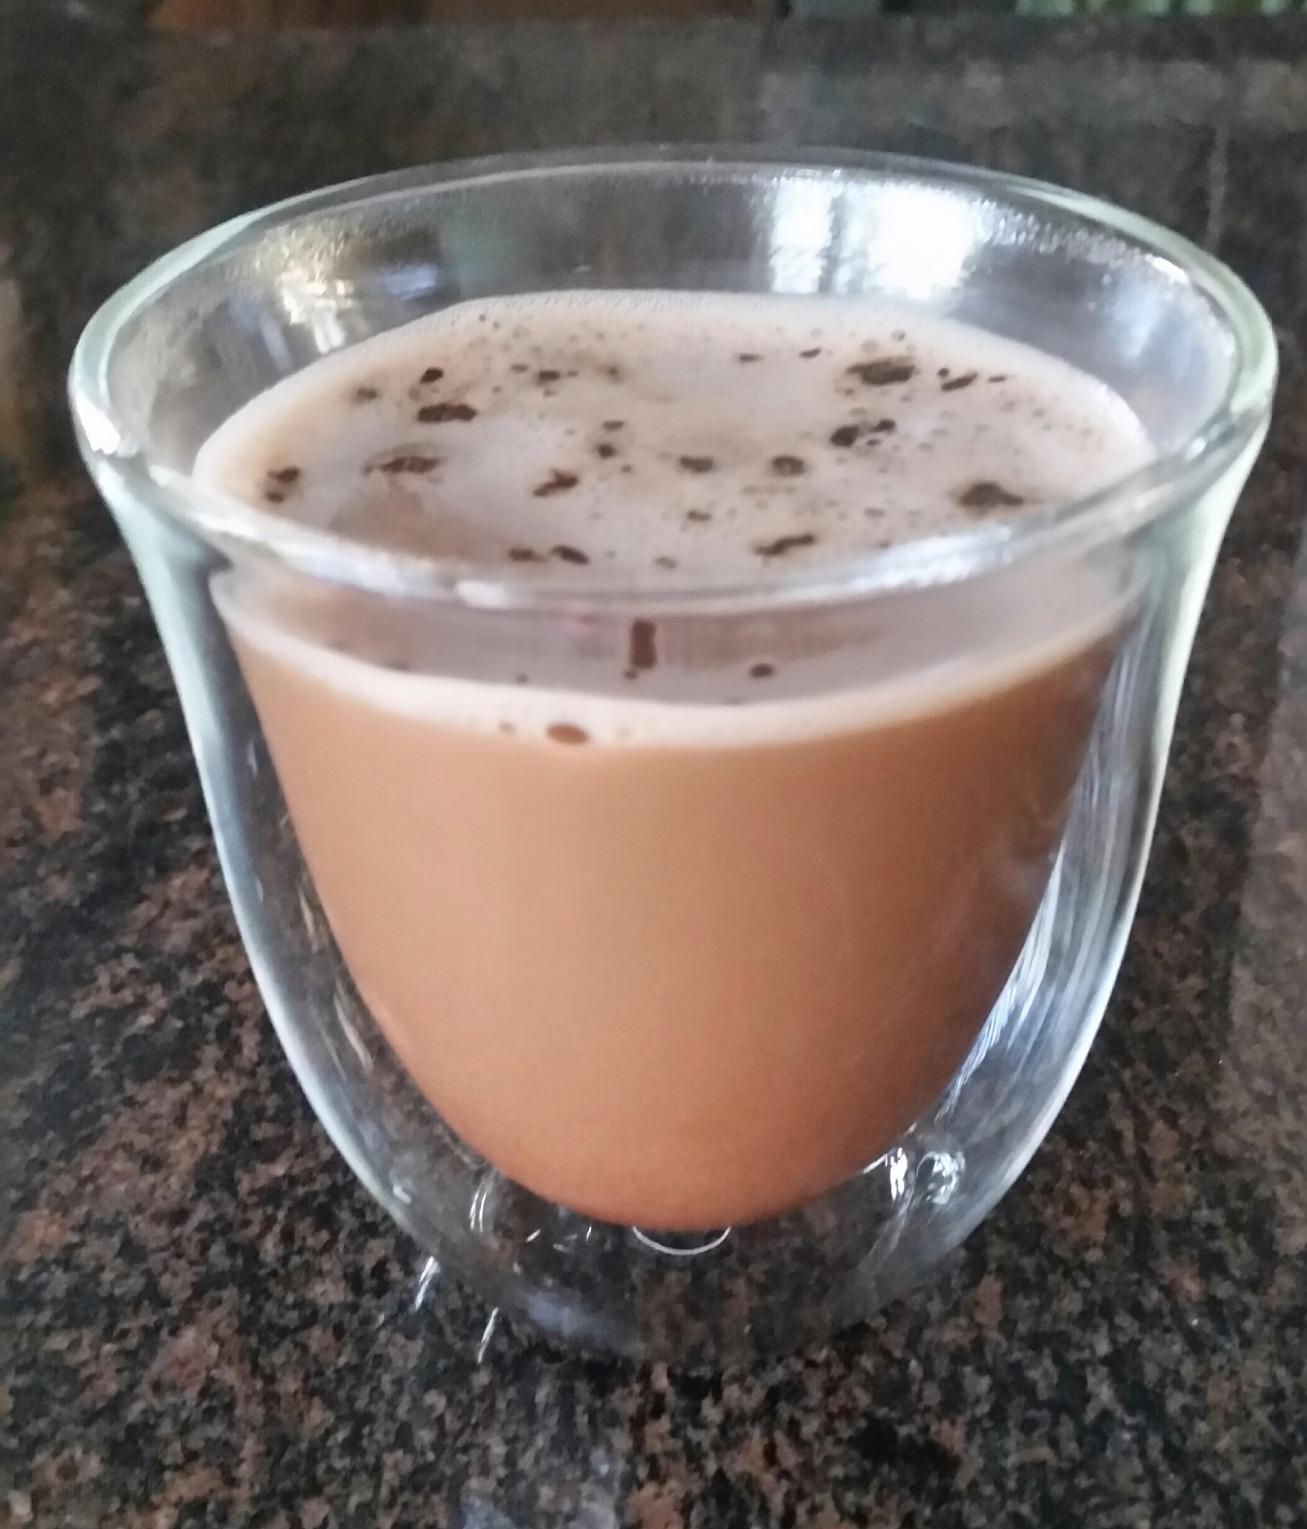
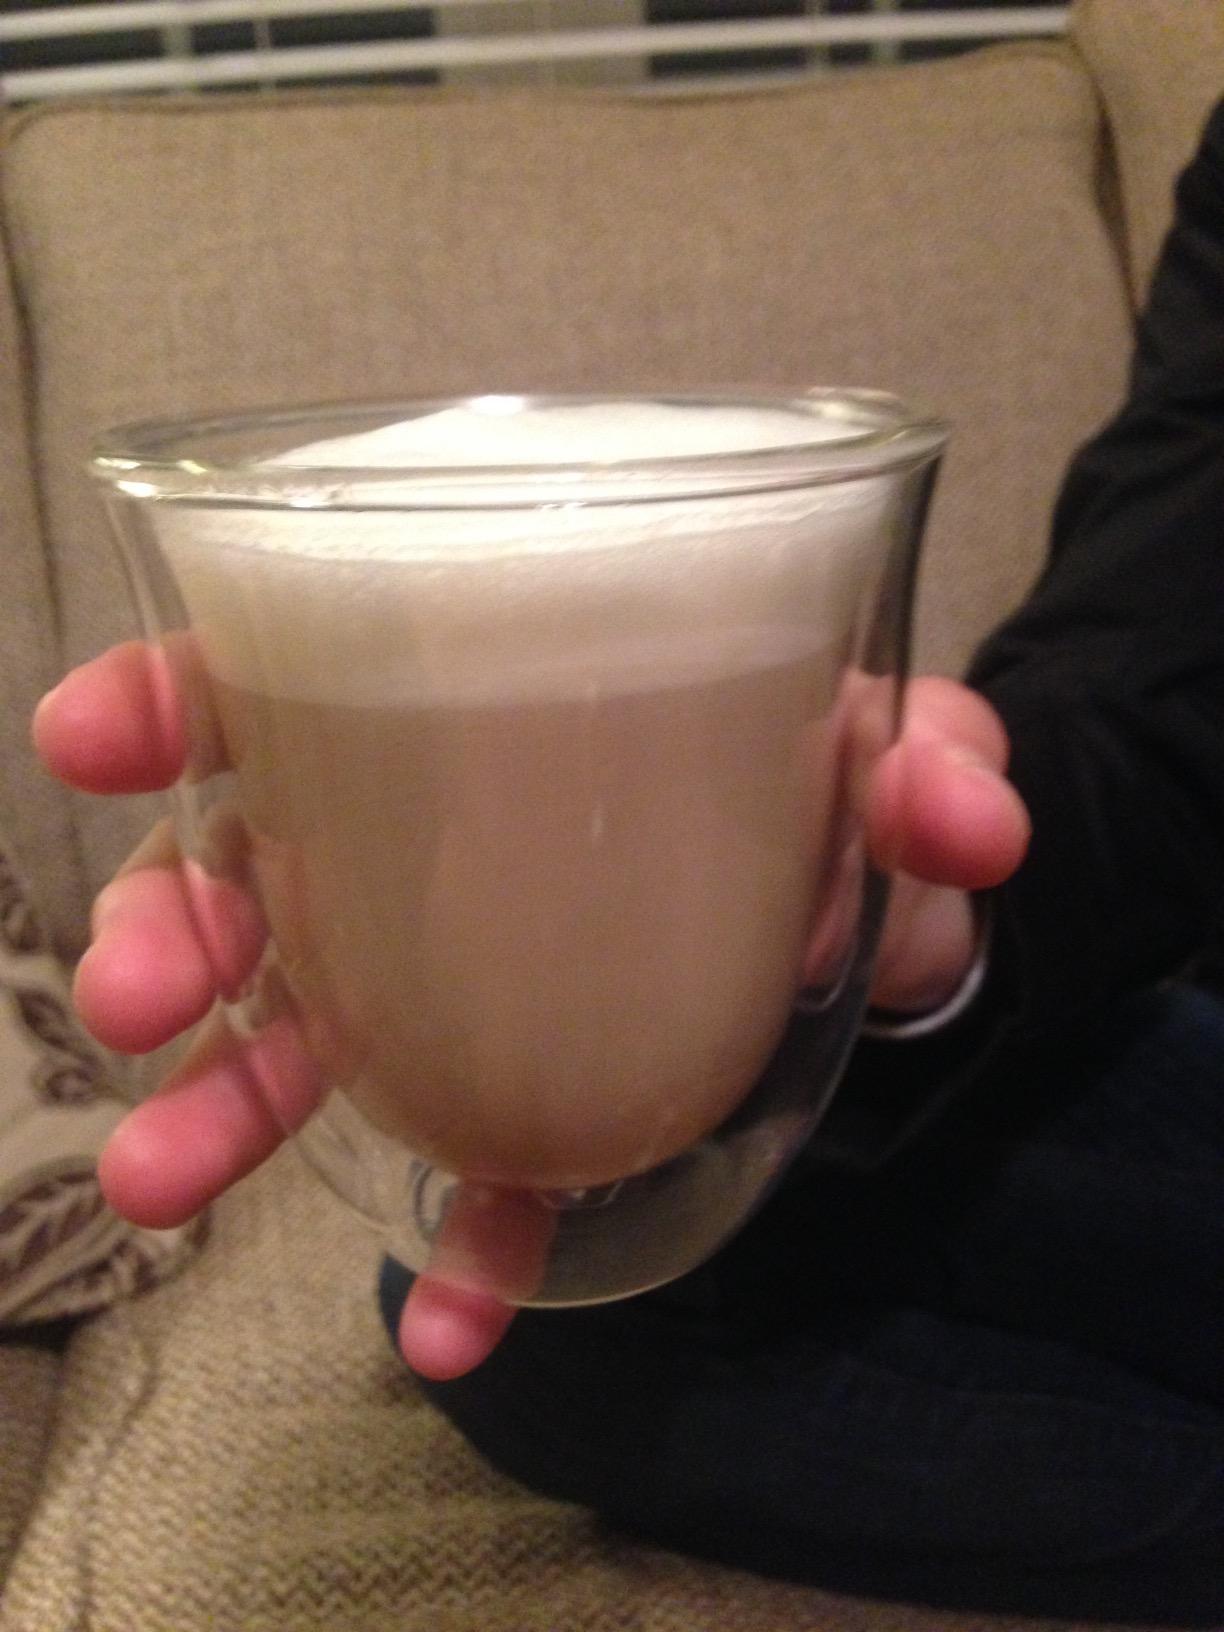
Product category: items_mug
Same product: yes